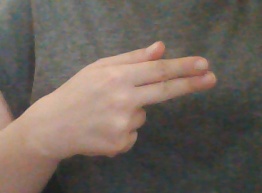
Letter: ghain